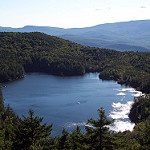
Scene: Outdoor